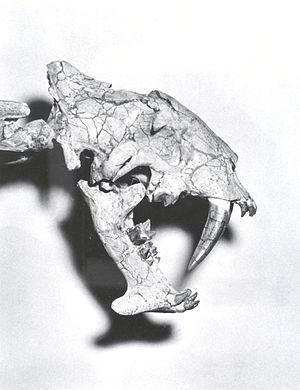
Les Nimravidés, aussi connus sous le nom de faux tigres à dents de sabre, sont une famille éteinte de mammifères carnivores féliformes basal. Bien que les nimravidés ressemblent physiquement aux félins à dent de sabre comme le genre Smilodon, ils n’appartiennent pas à la même famille, mais relèvent plutôt de la convergence évolutive.
Le terme tigre à dents de sabre, aussi appelé smilodon, est un nom vernaculaire renvoyant à un ensemble d'espèces disparues de prédateurs synapsides ressemblant à des tigres et possédant deux longues canines.